David-Jaya Piot

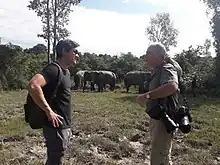
David Piot with photographer Philippe-Alexandre Chevallier and elephants at Kulen Elephant Forest

David-Jaya Piot (born 23 August 1996 in Siem Reap) is a French-Cambodian hotelier in Cambodia, president of Siem Reap Chapter of Cambodia Hotel Association. He is co-owner and managing director of the family enterprises Angkor Village Hotel, Angkor Village Apsara Theatre and co-founder of the elephant retirement park Kulen Elephant Forest.